Pia Myrvold

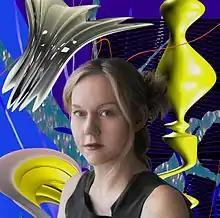
Myrvold

Pia Myrvold (styled as Pia MYrvoLD) is a Norwegian artist and designer specialized in interactive art interfaces. In her work she mixes technology and different artistic media, such as 3D animation, painting, video, fashion and design, in order to build a new relationship between the art, the dissemination of ideas and the public. She lives and works in Paris.